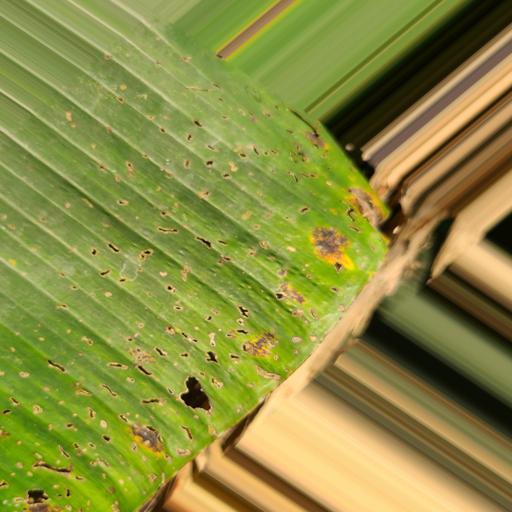
Label: insect_pest